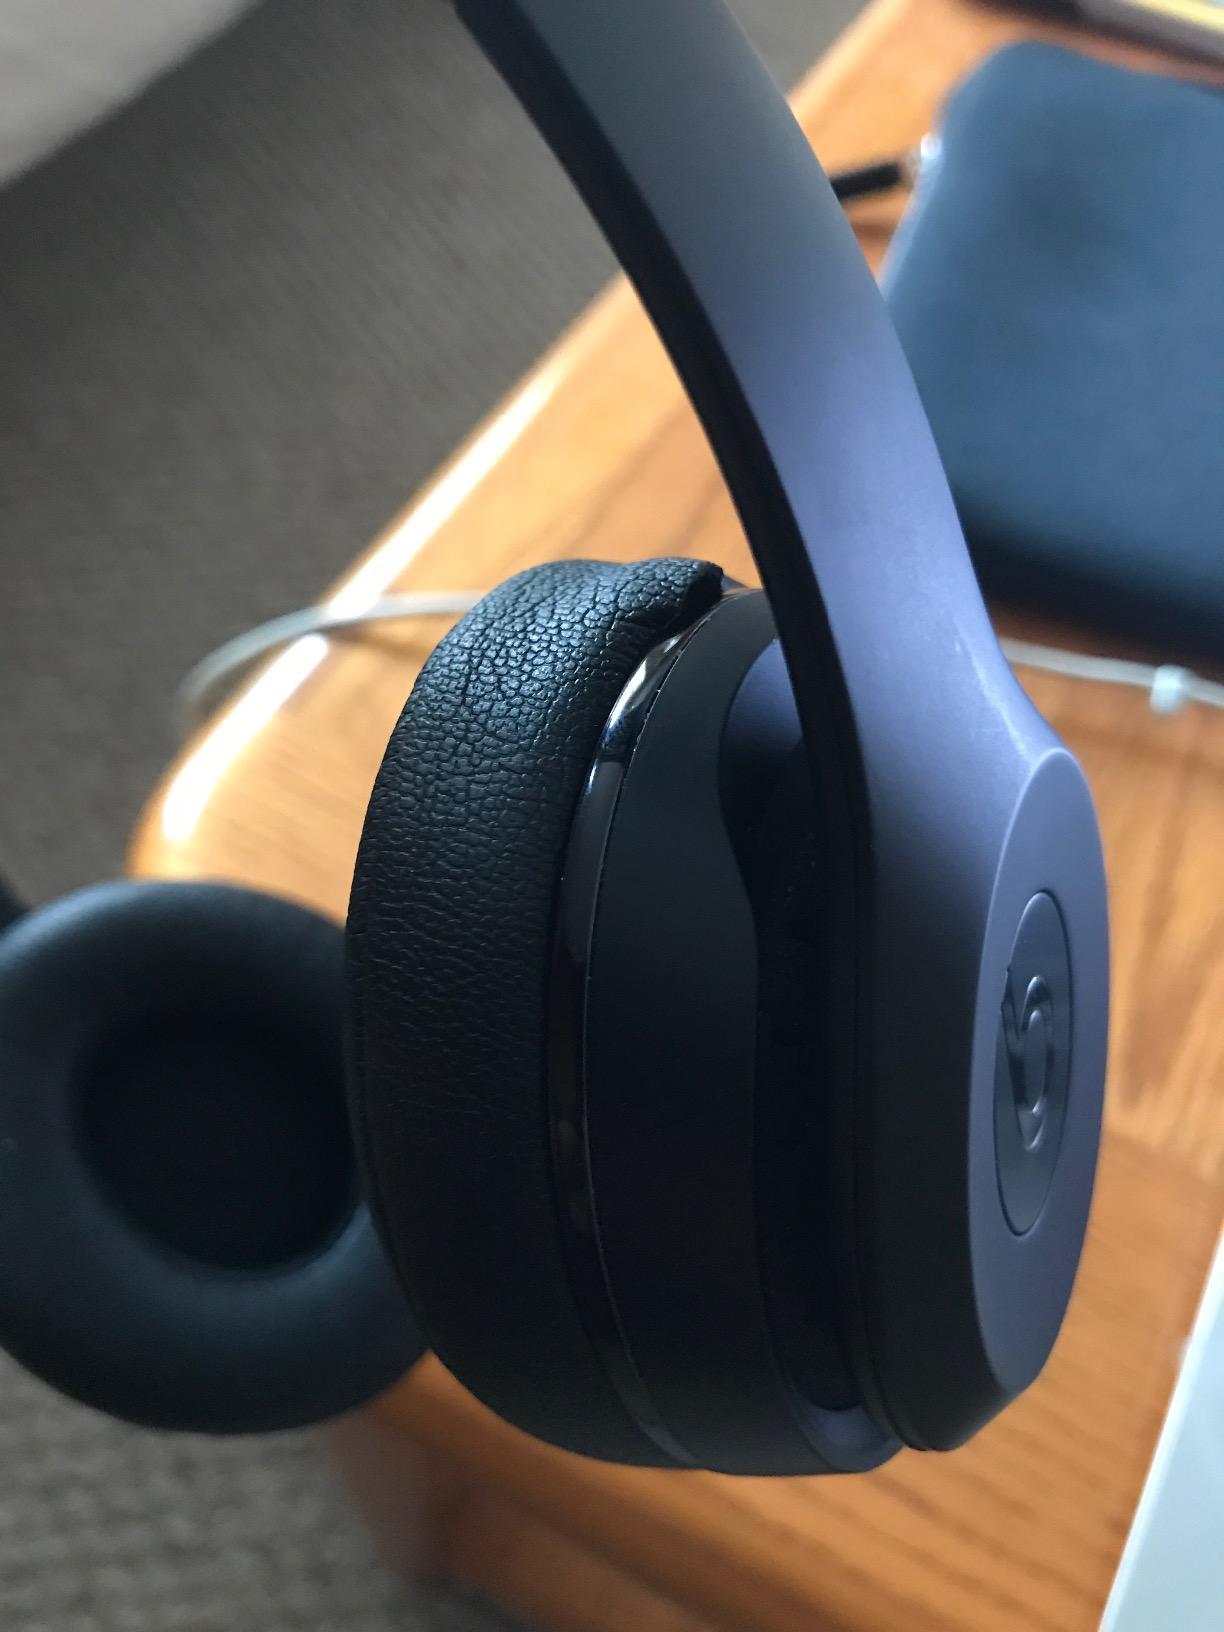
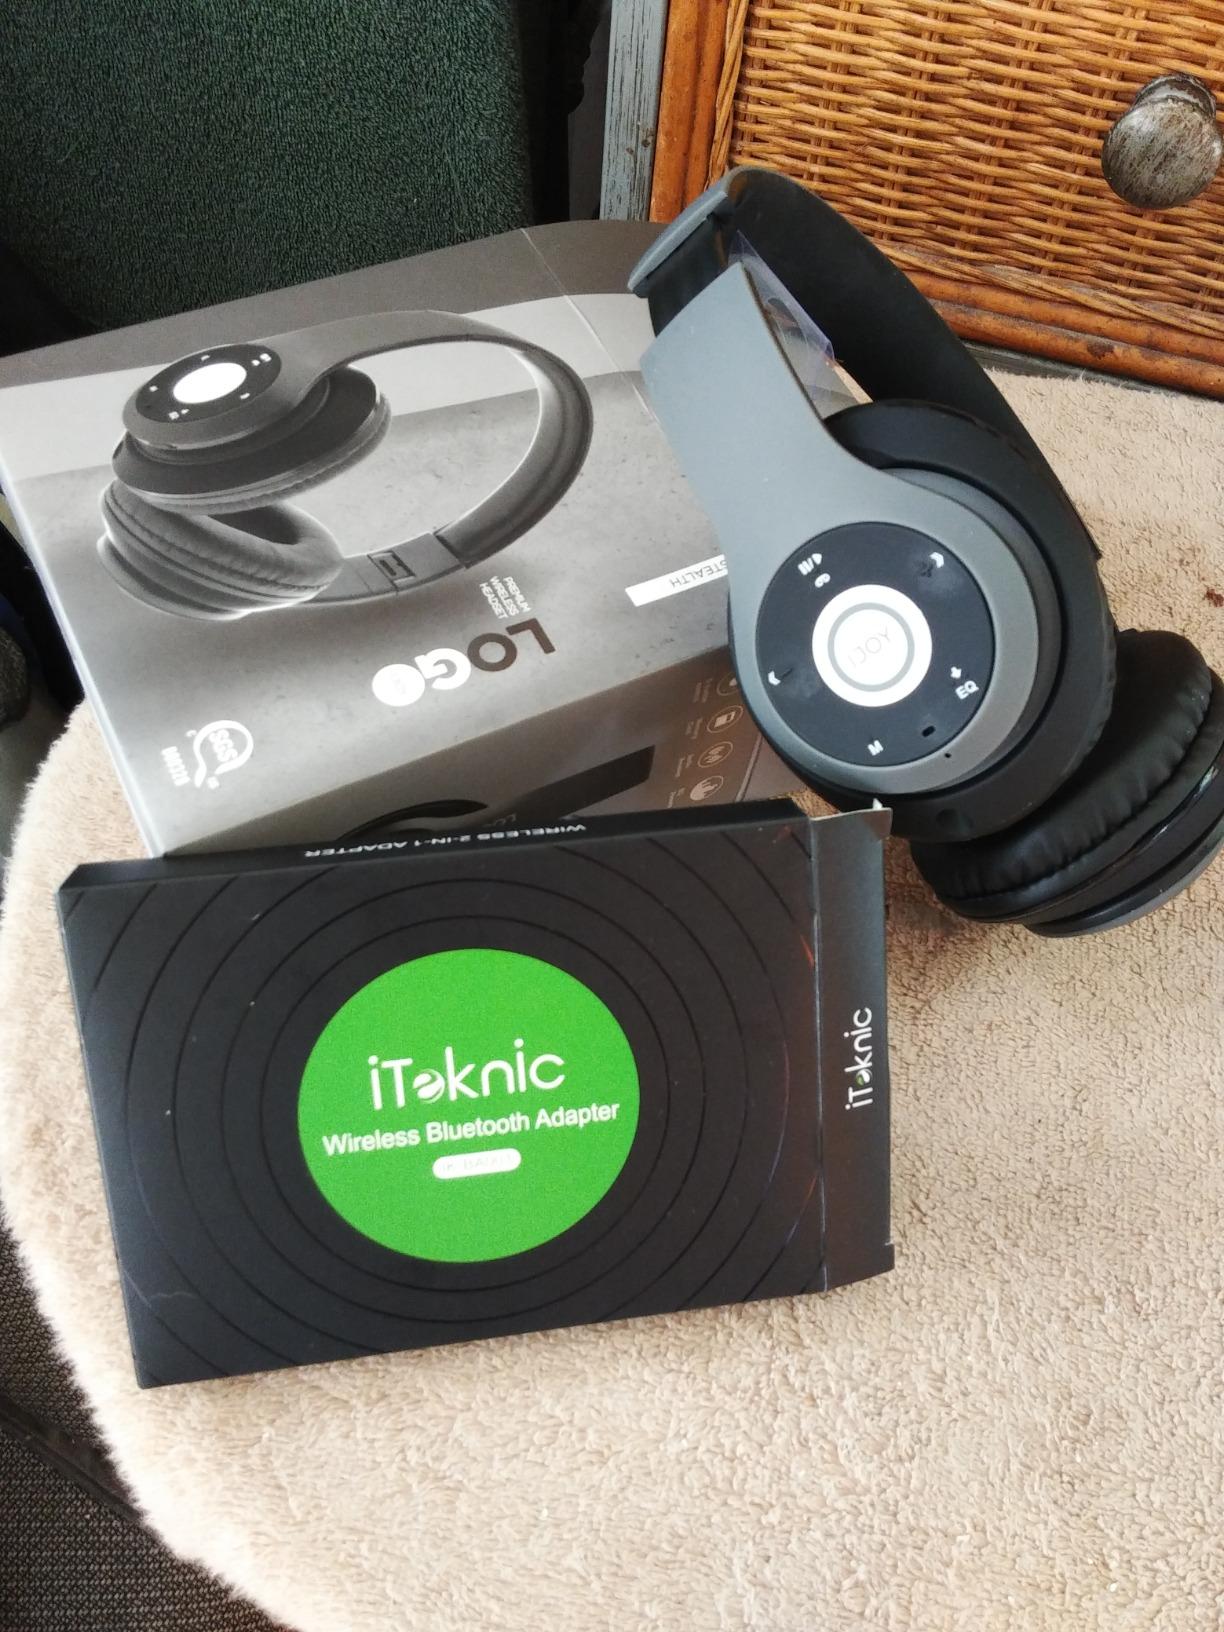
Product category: headphones
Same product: no